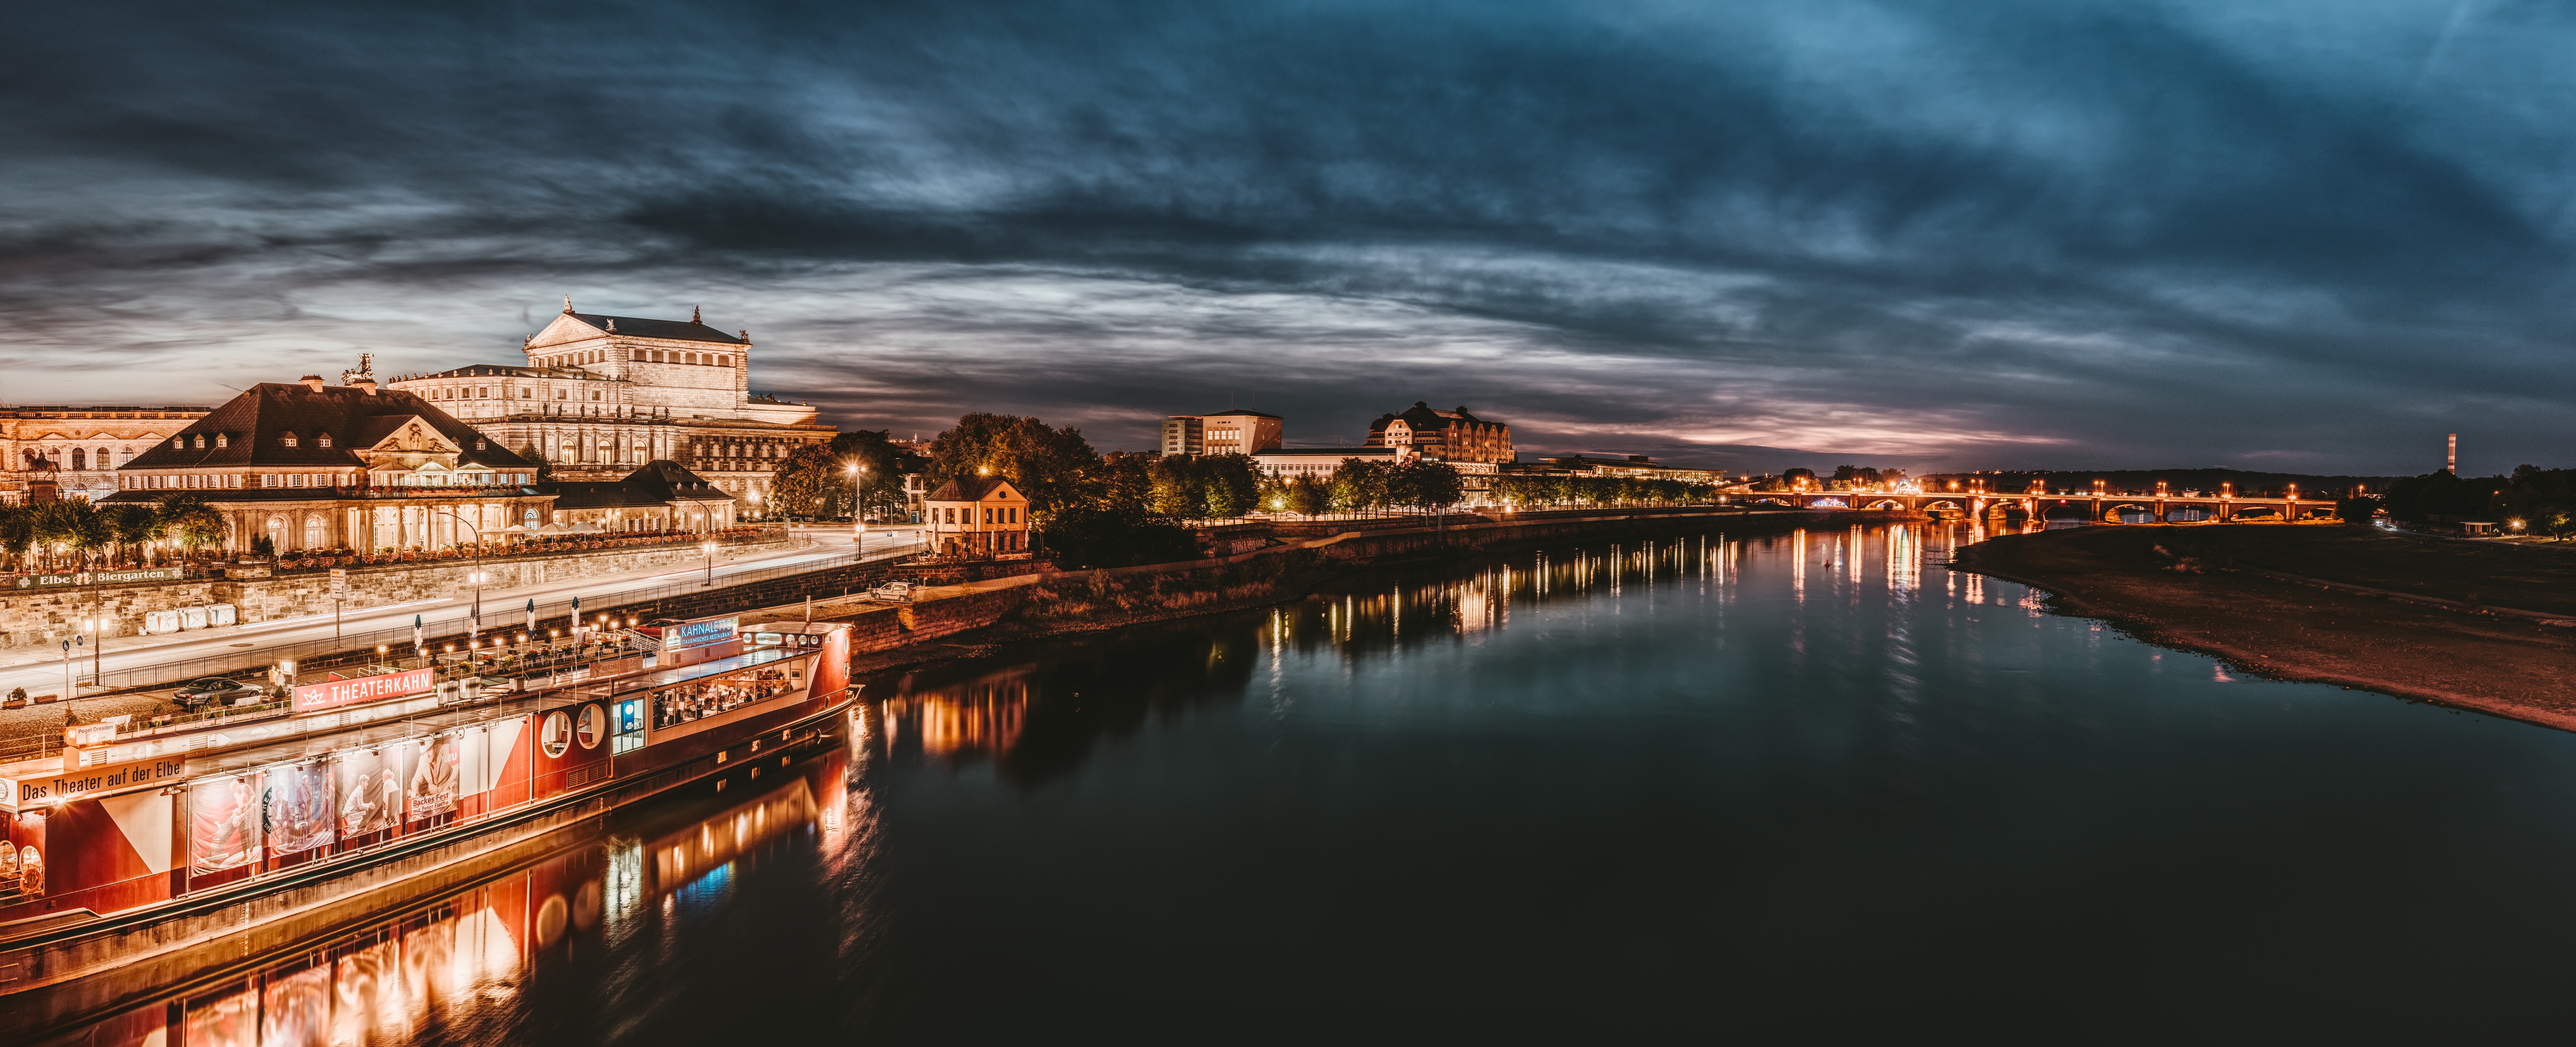
reflection, sky, cloud, waterway, cityscape, water, dusk, river, evening, city, sunset, dawn, horizon, night, sea, meteorological phenomenon, landscape, calm, skyline